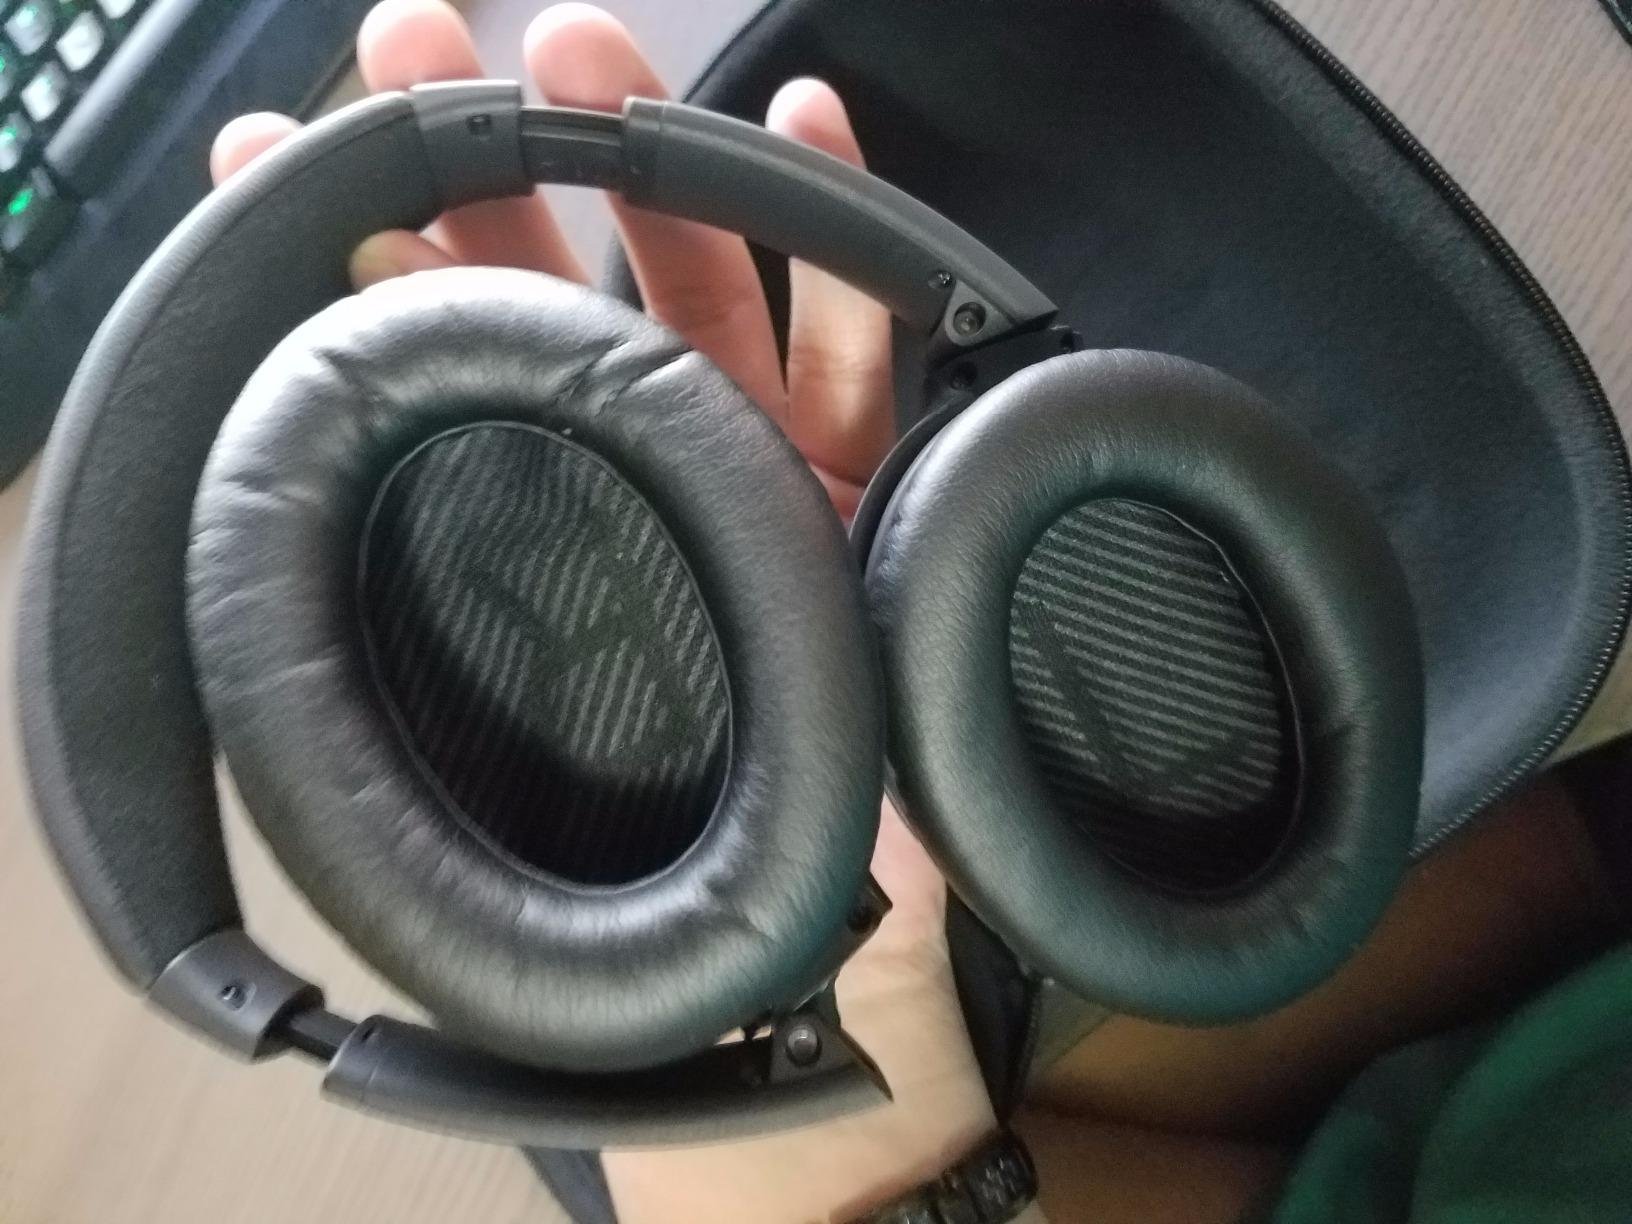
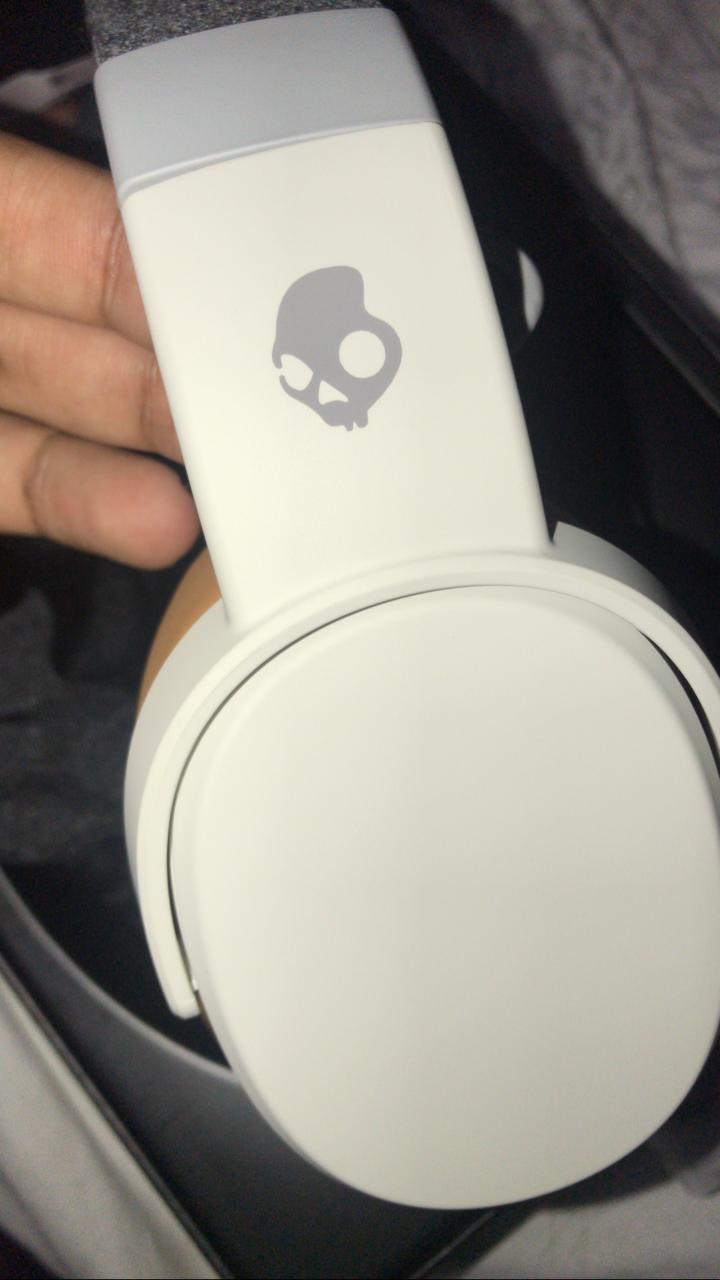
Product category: headphones
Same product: no